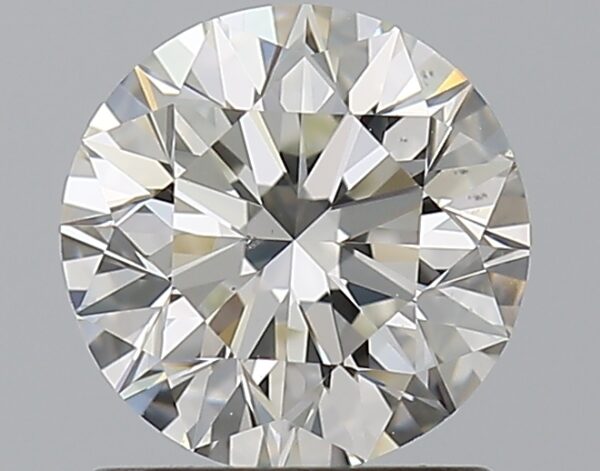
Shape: round
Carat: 1
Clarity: VS2
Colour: I
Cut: EX
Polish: EX
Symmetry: EX
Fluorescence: N
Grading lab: GIA
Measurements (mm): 6.34 x 6.38 x 4